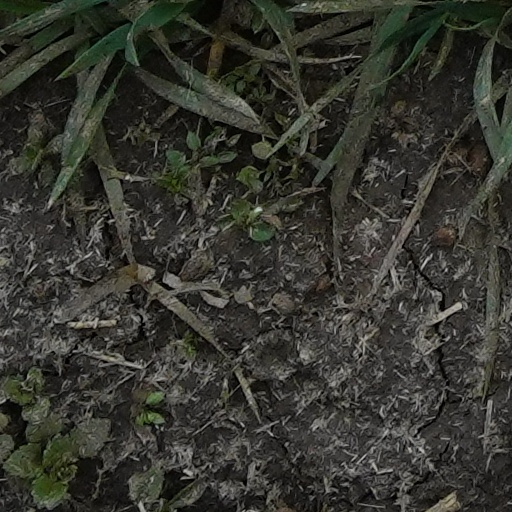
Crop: wheat